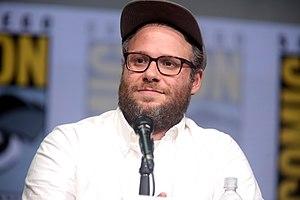
Preacher est une série télévisée américaine en 43 épisodes d'environ 42 minutes basée sur les comics Preacher du scénariste britannique Garth Ennis. La série est créée par Seth Rogen, Evan Goldberg et Sam Catlin, diffusée du 22 mai 2016 au 29 septembre 2019 sur la chaîne AMC.